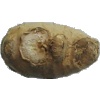
Label: Ginger Root 1